Atlantic Patrol

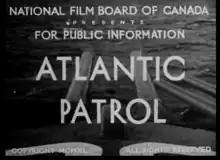
Screenshot of title frame

Atlantic Patrol is a 1940 Canadian short documentary film, part of the "Canada Carries On" series of short films by the National Film Board of Canada, produced for the Office of Public Information.